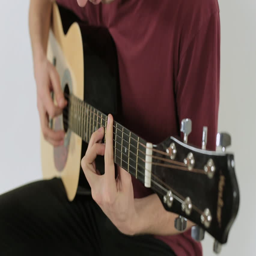
close up of a guitar playing indoors